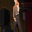
Label: man